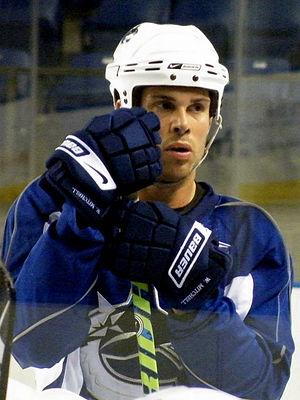
Willie Reid Mitchell est un joueur professionnel canadien de hockey sur glace. Il évolue au poste de défenseur.